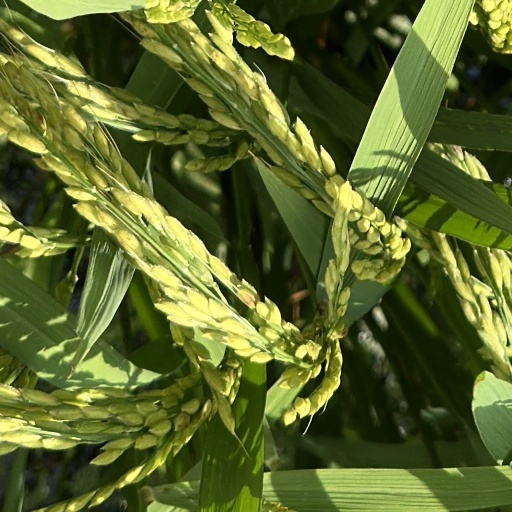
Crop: rice